LGBTQ tourism

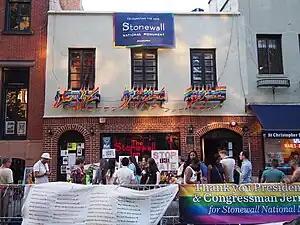
The Stonewall Inn, in the gay village of Greenwich, Manhattan, NY (site of the June 1969 Stonewall riots) is a popular LGBTQ pilgrimage destination.

LGBTQ tourism (or gay tourism) is a form of tourism marketed to gay, lesbian, bisexual, transgender, and queer (LGBTQ) people. It may also include a focus on other members of the (broader) community.